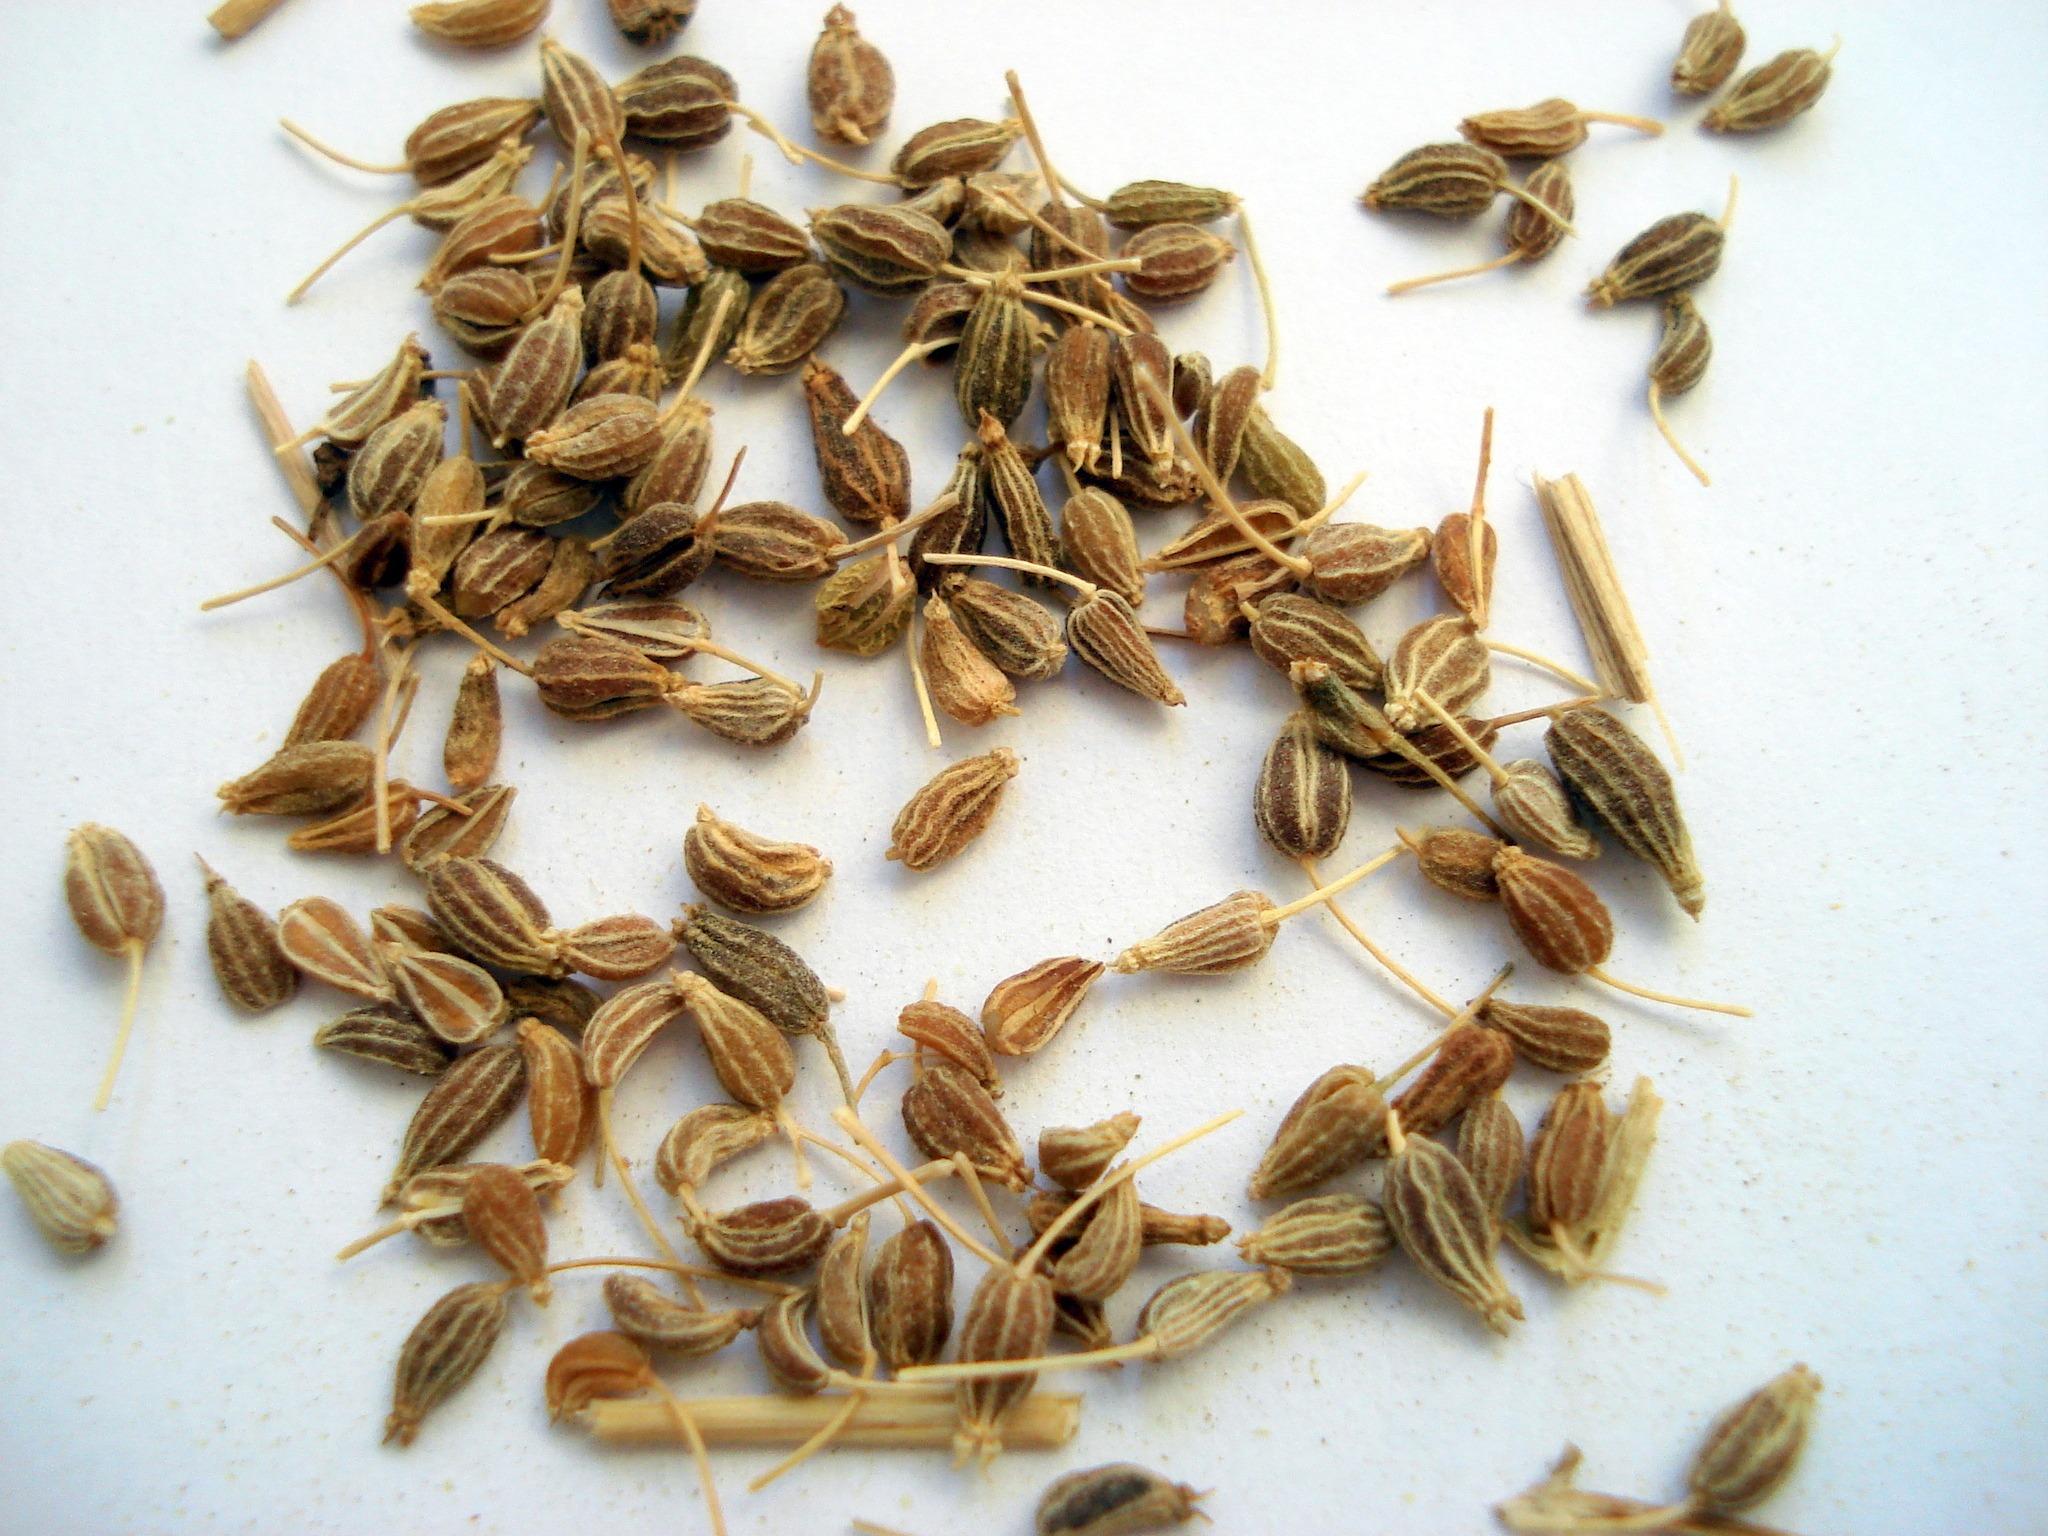
plant, fruit, leaf, flower, food, herb, produce, flavor, anise, flowering plant, apiaceae, caraway, sunflower seed, grass family, land plant